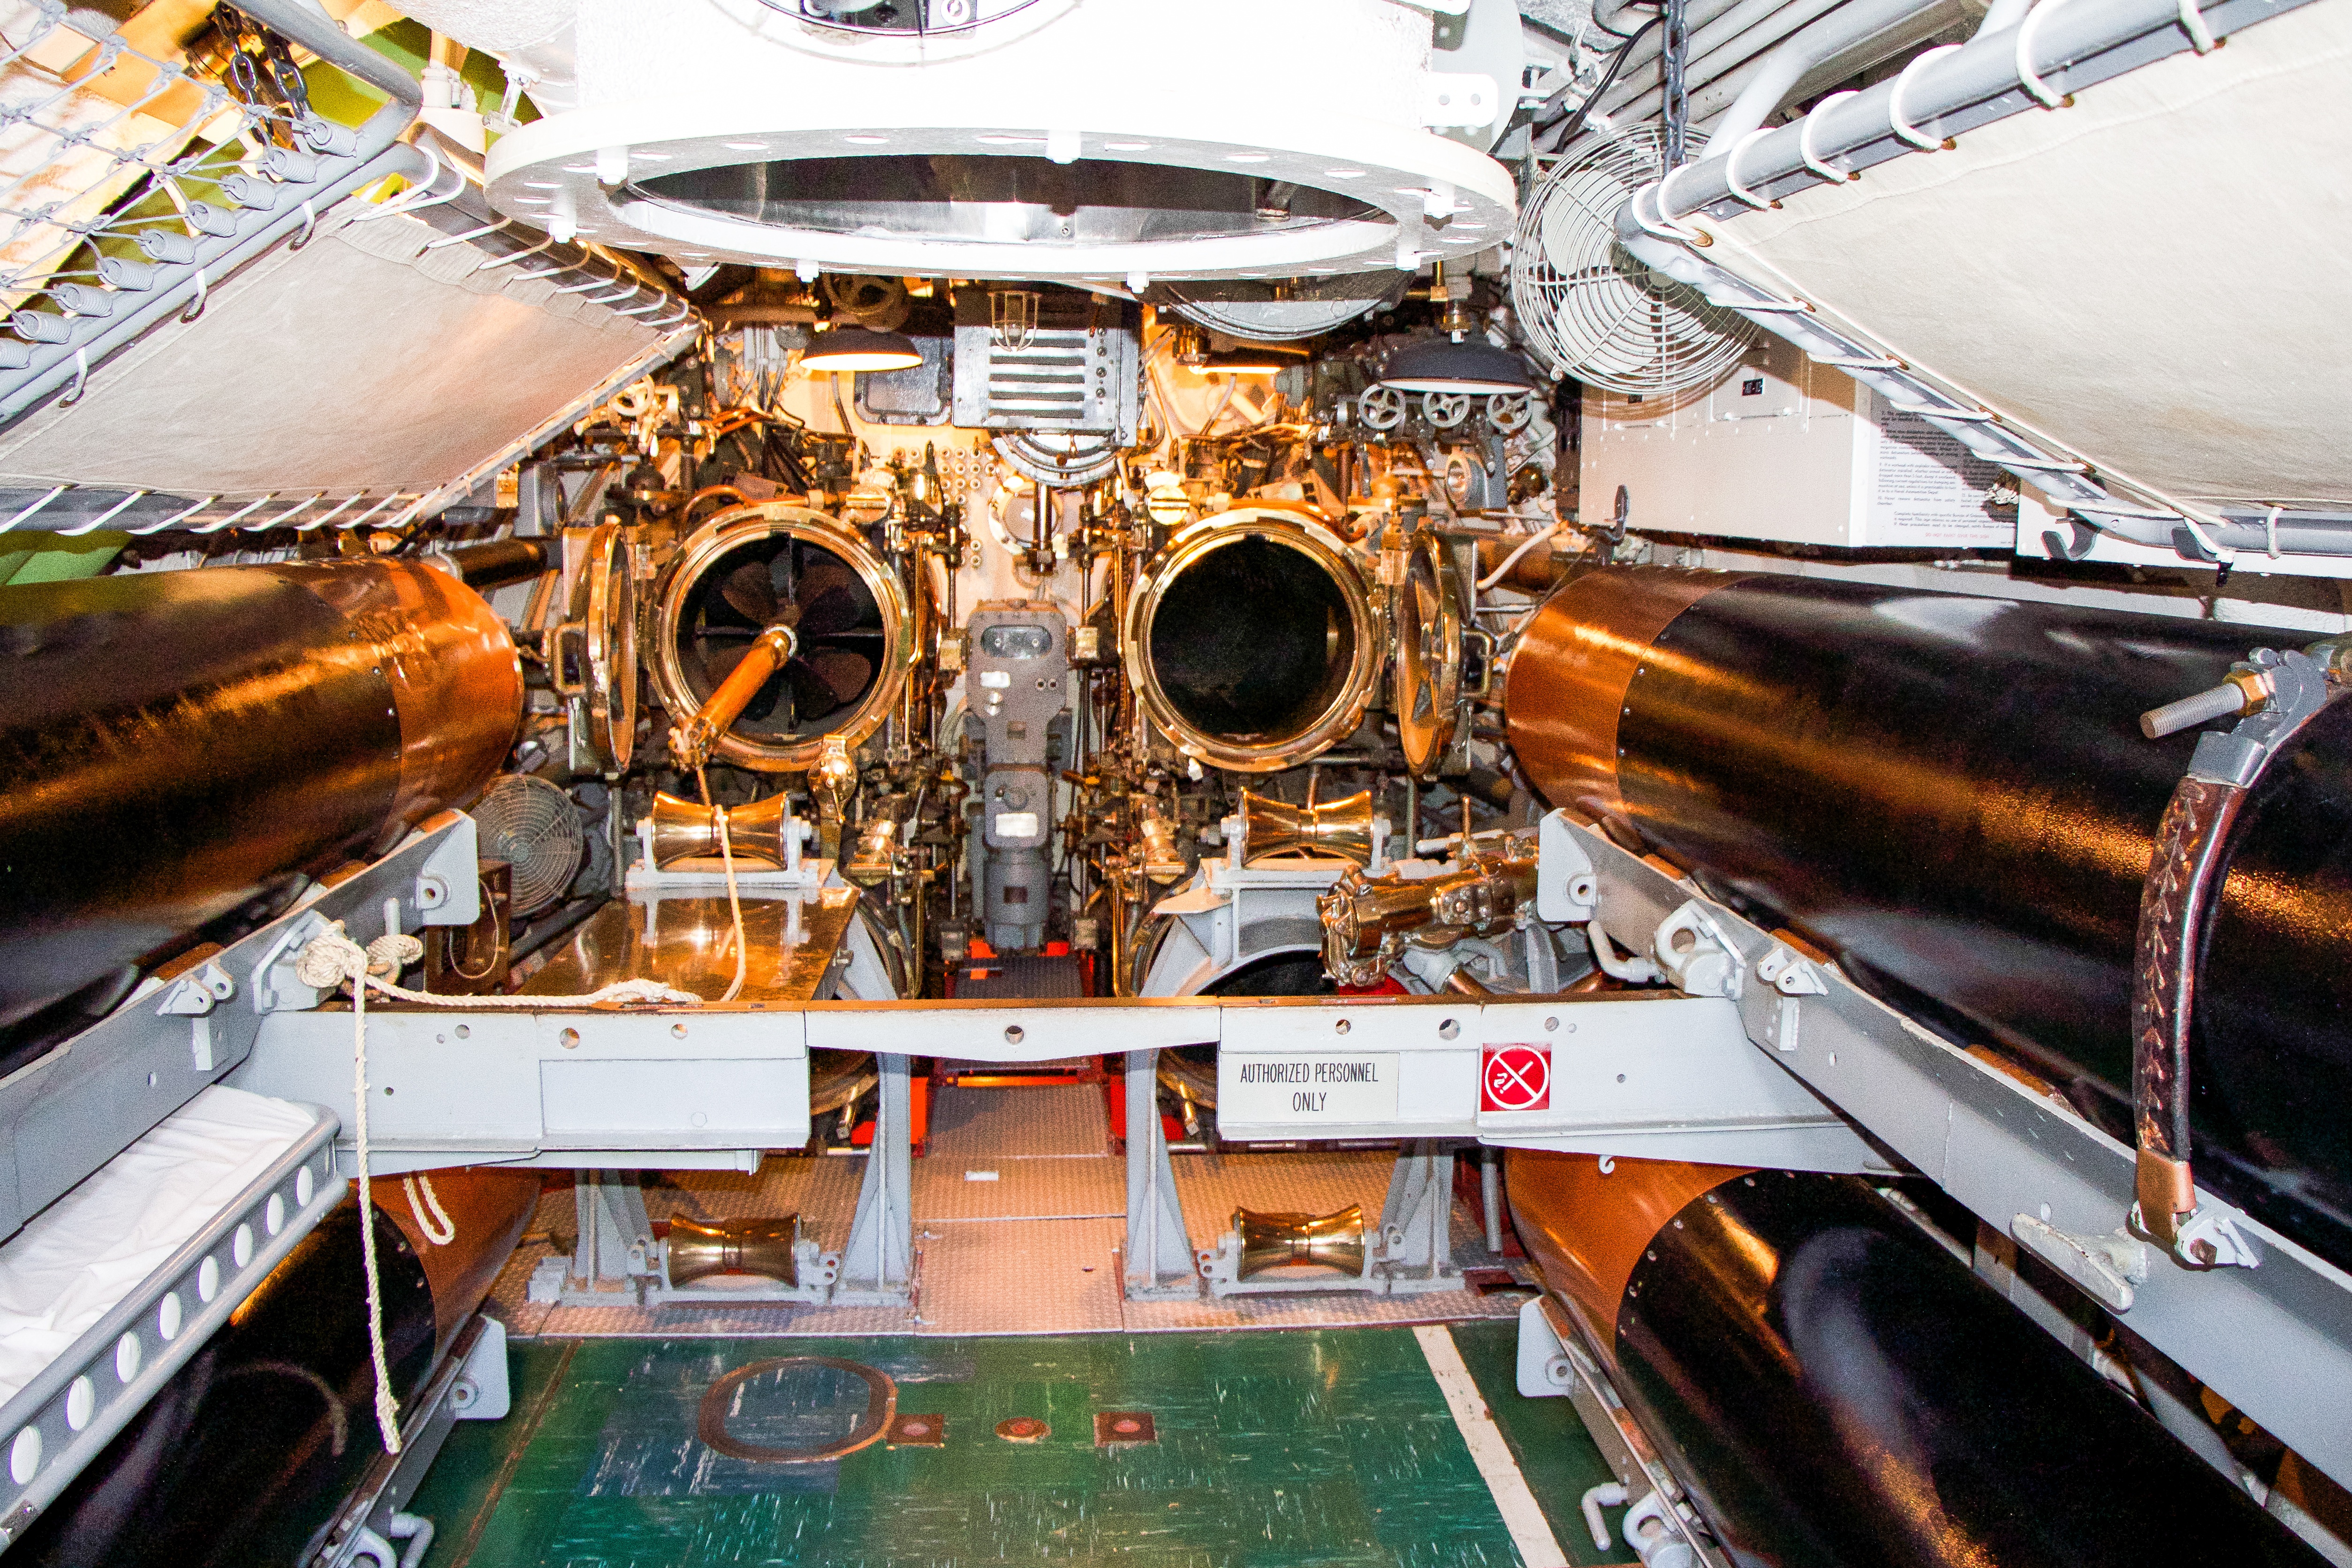
boat, ship, tourist, military, orange, vehicle, airline, museum, aviation, yacht, usa, america, harbor, attraction, hawaii, room, tourism, world, cockpit, war, gold, brass, wwii, history, submarine, tubes, historical, complex, navy, propeller, oahu, levers, watercraft, honolulu, pearl, states, torpedo, destroyer, world war ii, knobs, pearl harbor, uss, torpedo tubes, bunk, bowfin, torpedoes, aircraft engine